Castle of Castro Marim

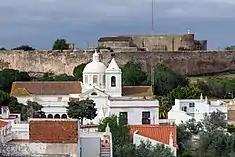
The castle's profile overlooking the parish of Castro Marim

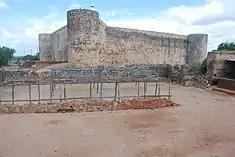
The interior keep showing the cylinderal towers

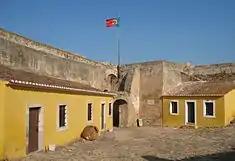
Part of the restored interior dependencies along the keep walls

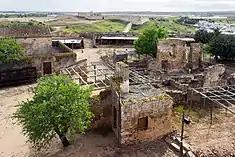
Another fragment of the interior seen from a keep wall

In the vicinity of the fortress there must have existed a castro, dating to the Neolithic period, and successively occupied by Phoenicians, Greeks (854 BC) and Carthaginians (at the end of the 4th century BC). This settlement was finally destroyed in a major cataclysm, before the arrival of the Romans. Following their arrival, the fortification was reconstructed and began occupying an important regional position economically and politically, extending into the Moorish occupation.